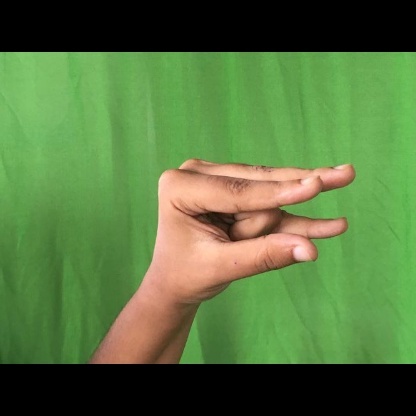
Mudra: Kangulam